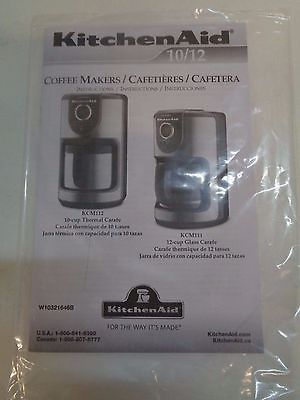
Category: coffee maker